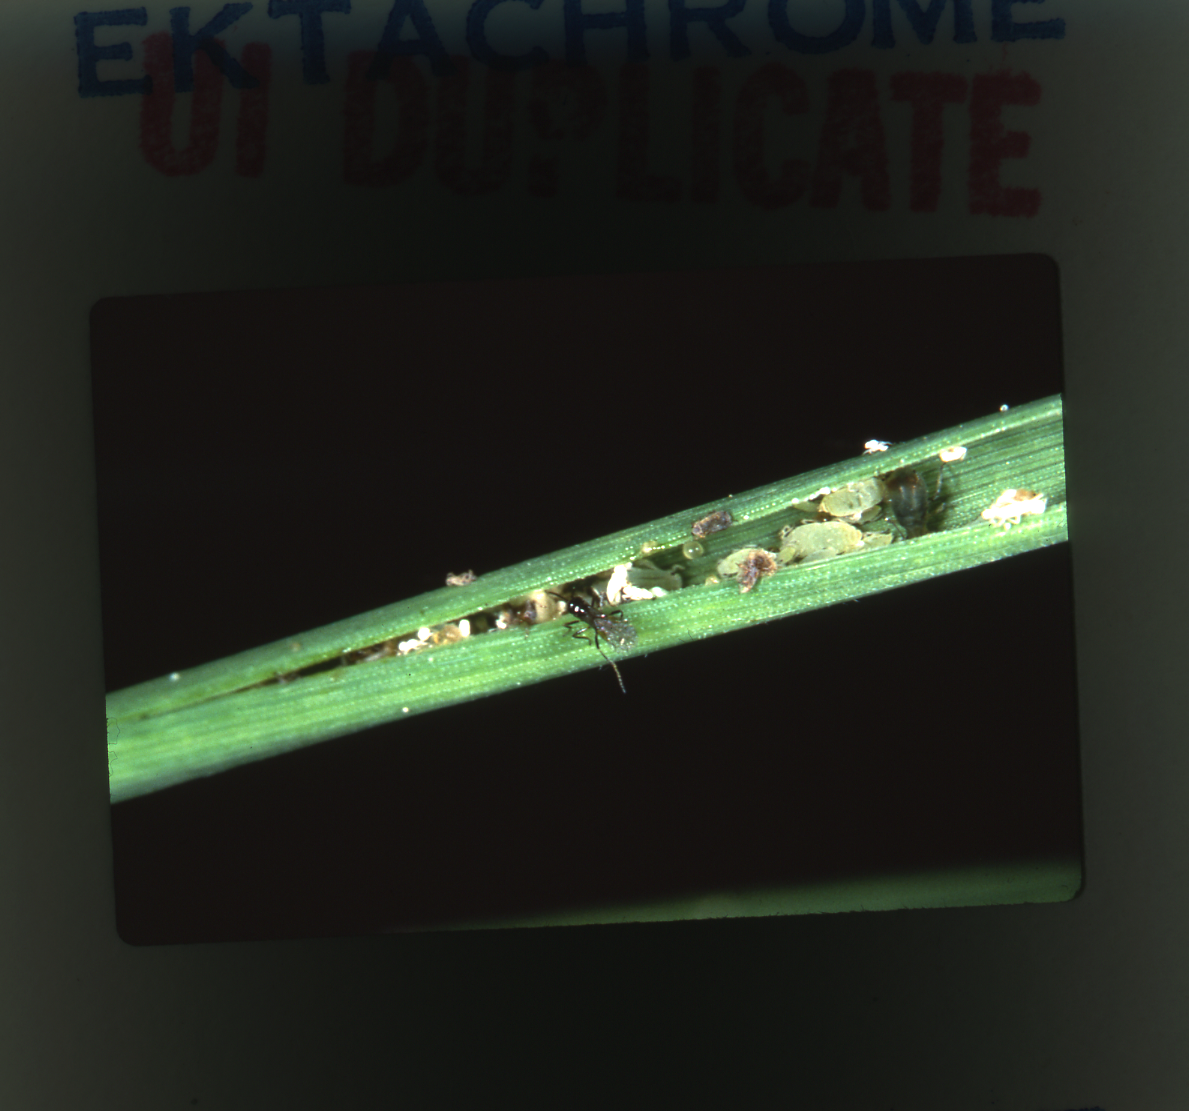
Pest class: russian_wheat_aphid